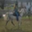
Label: horse